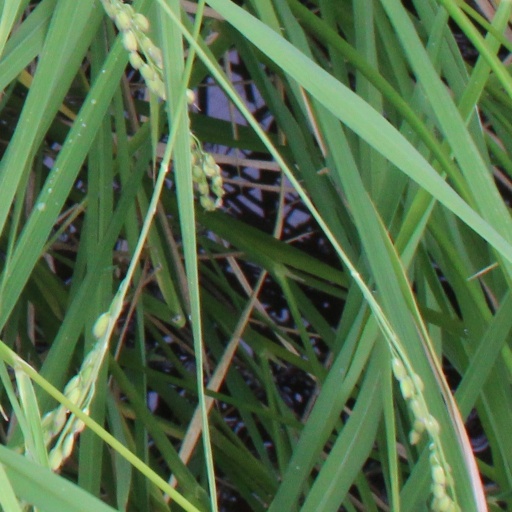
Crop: rice